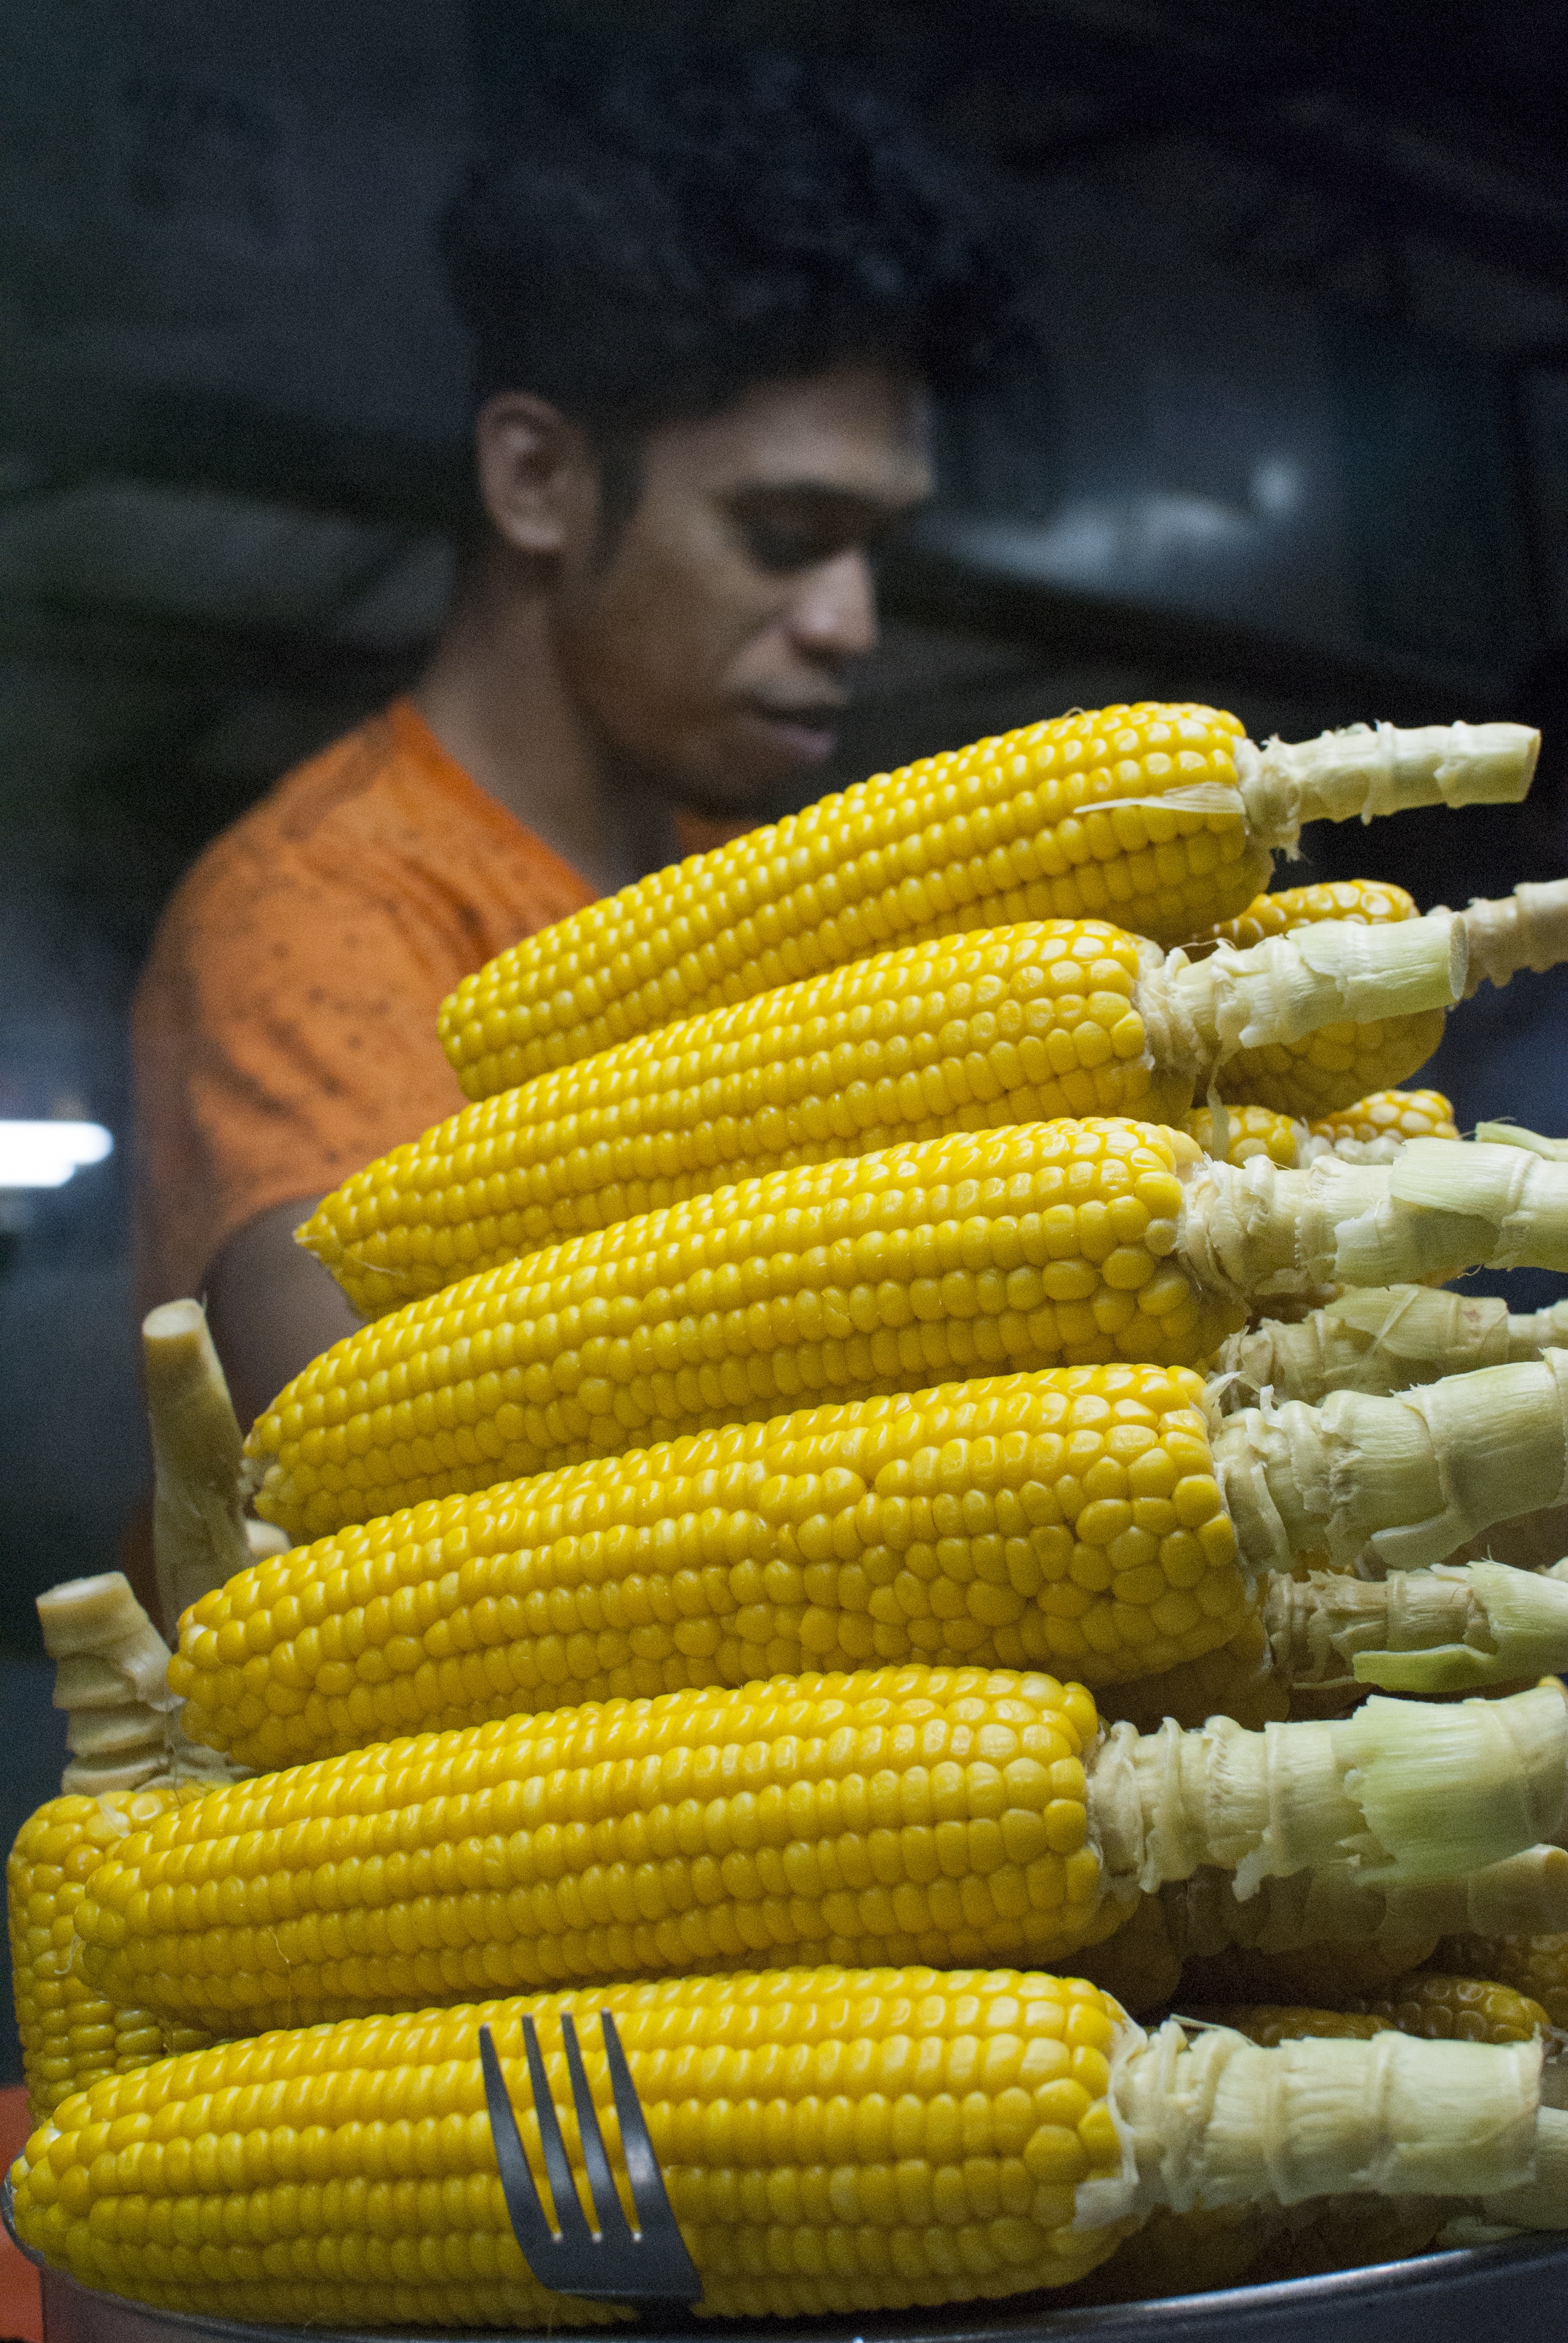
steam, city, travel, dish, food, produce, crop, corn, asia, yellow, agriculture, cuisine, sweet corn, malaysia, maize, borneo, corn on the cob, kota, sabah, kota kinabalu, kinabalu